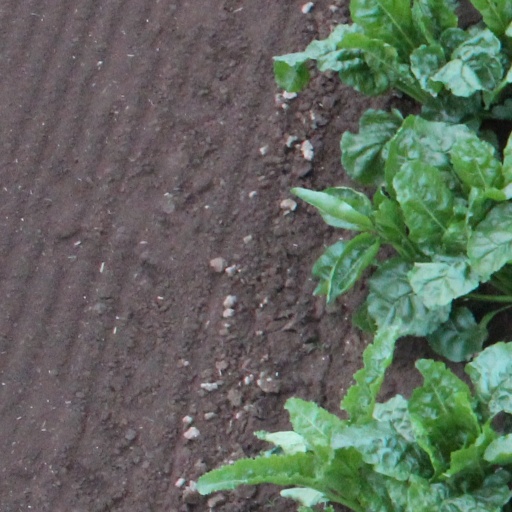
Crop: sugar beet